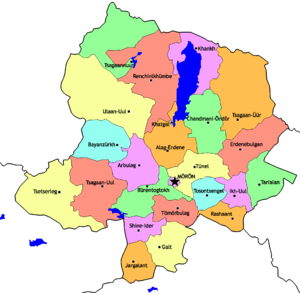
L'aïmag de Khövsgöl est une des 21 provinces de Mongolie. Elle est située au nord du pays, à la frontière avec la Russie. Sa capitale est Mörön.
Un sum ou soum est une division administrative de deuxième niveau en Mongolie, après l'aïmag. Ce type de subdivision semble avoir été formalisé sous le régime des ligues et bannières de la Dynastie Qing, des Mandchous qui contrôlaient la Chine incluant la Mongolie et Touva. En Mongolie-Intérieure, on utilise les translittérations Soum ou sumu.
Le dukhan ou dukha est une langue turque sibérienne appartenant au sous-groupe de la taïga du turc de Saïan. Cette langue est presque éteinte et l'usage en est secondaire seulement. Il a été proposé pour cette langue le code ISO 639-3 dkh, mais il a été rejeté